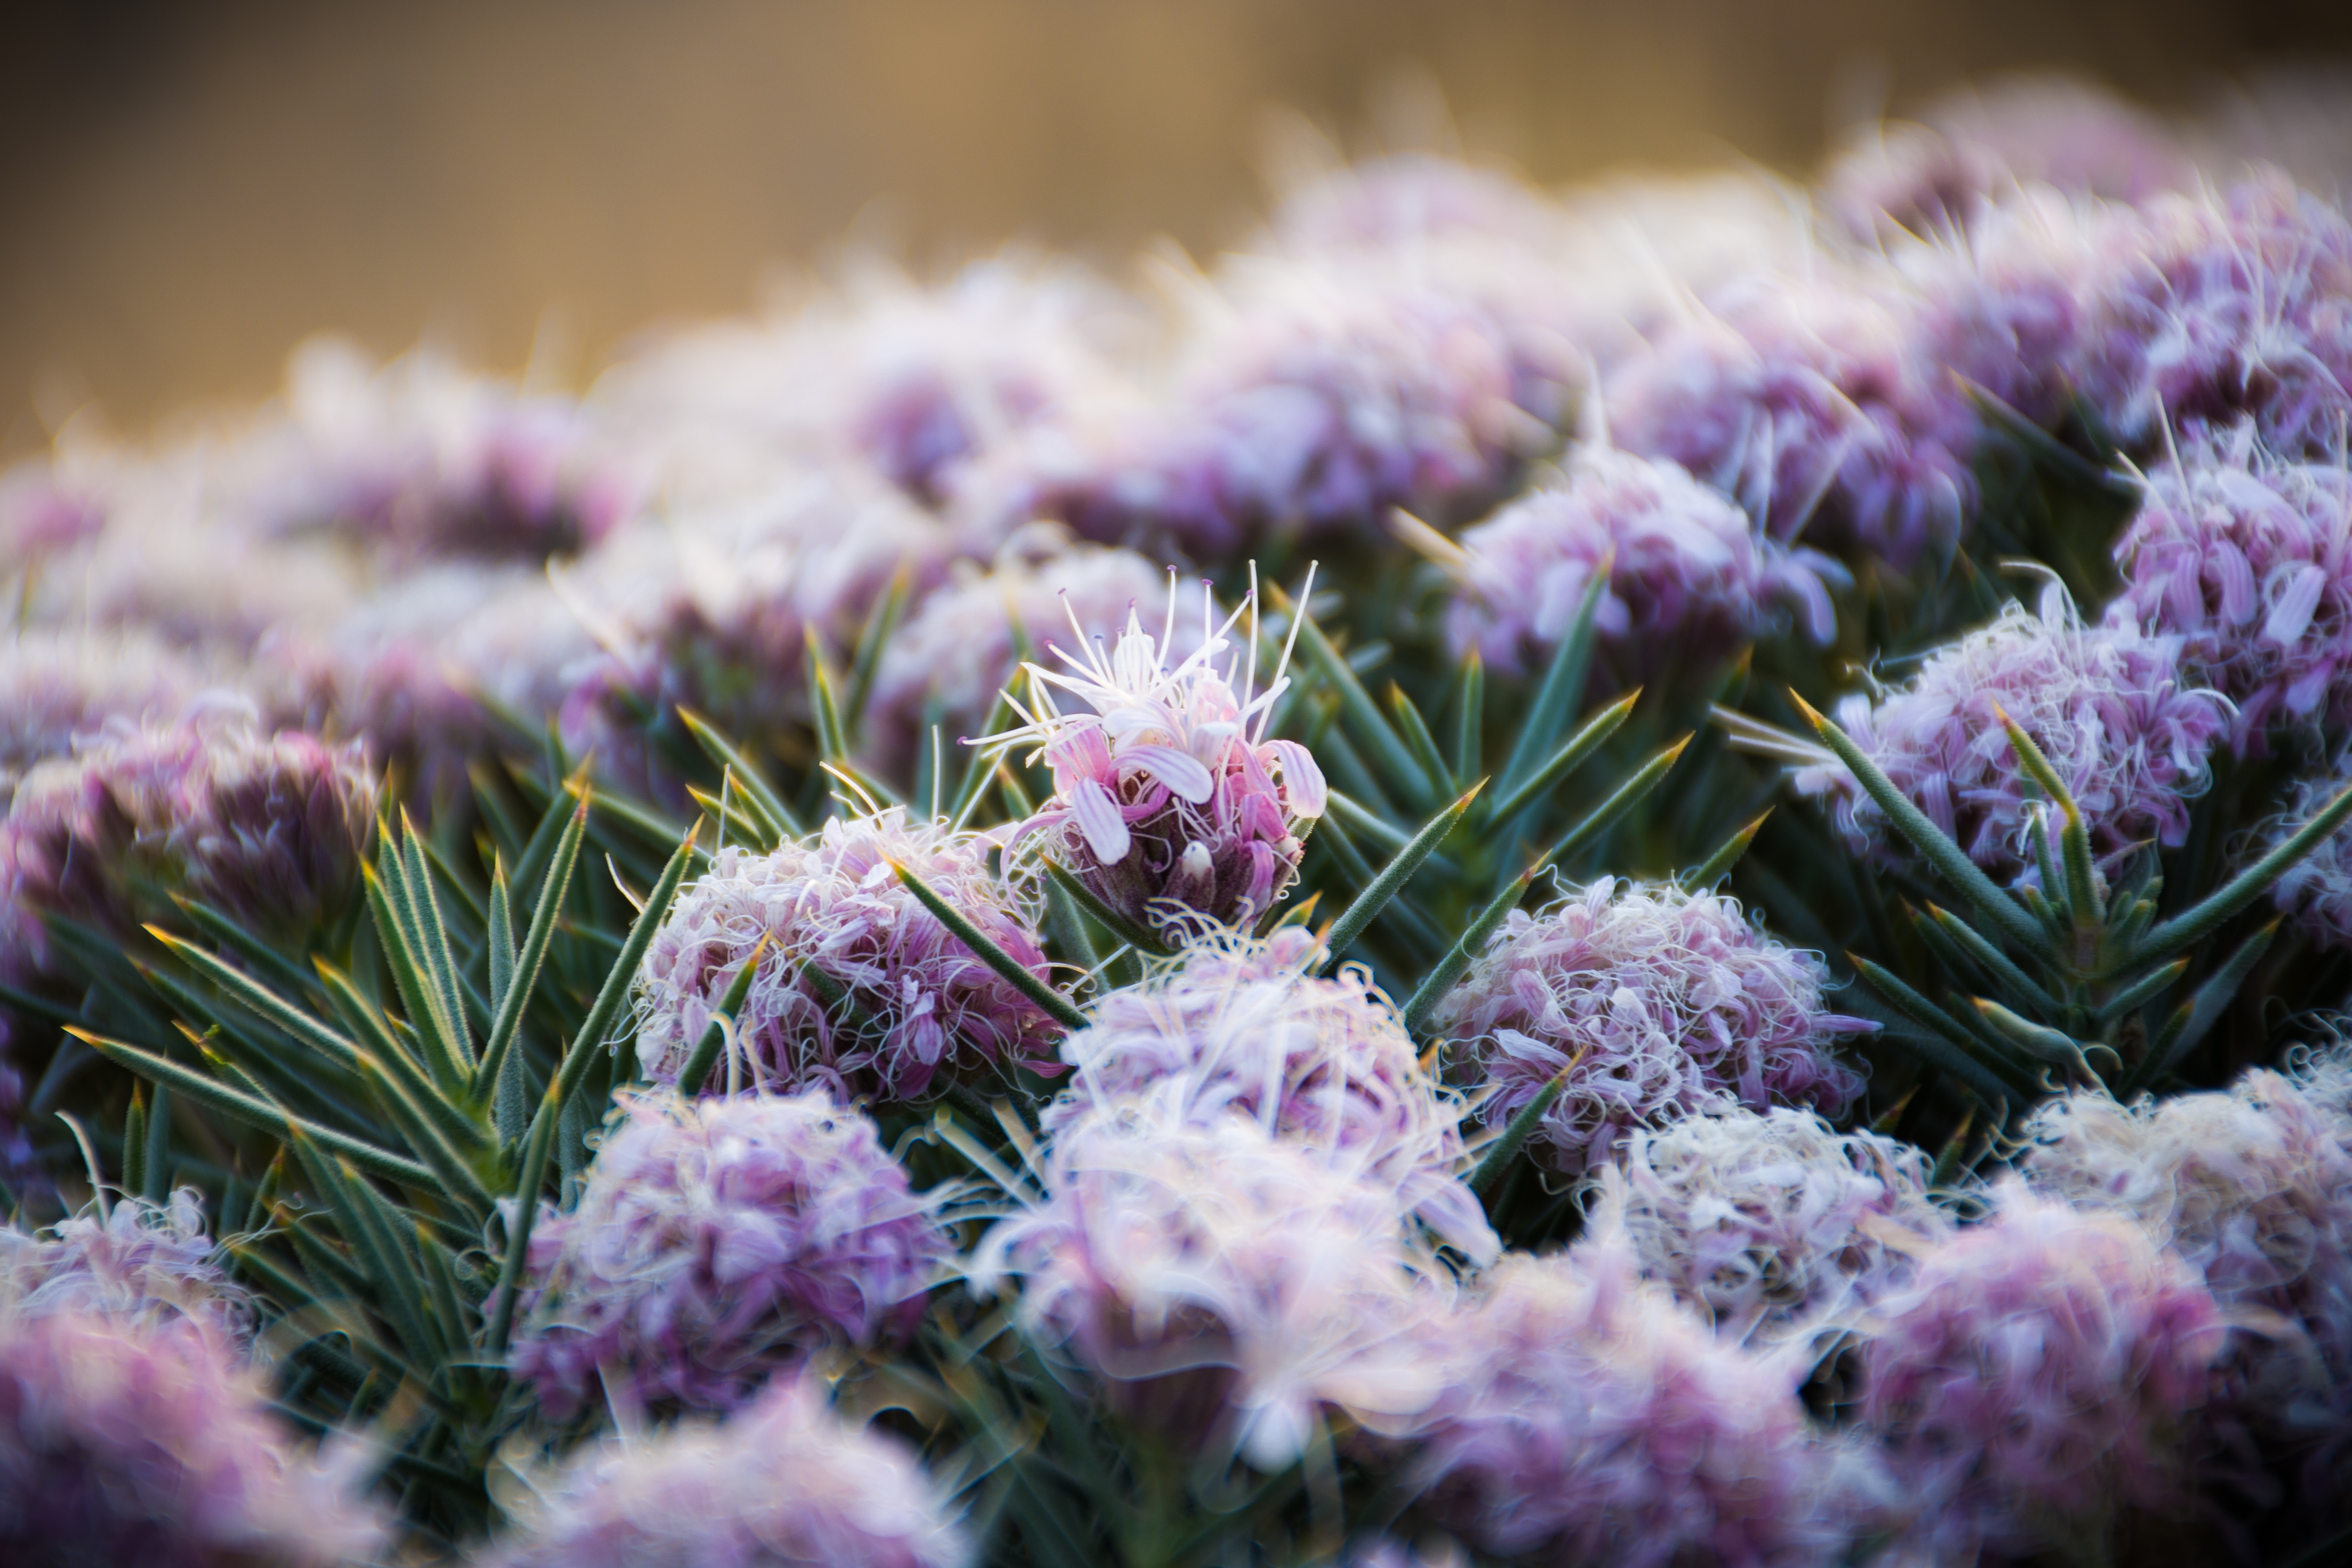
nature, grass, blossom, plant, flower, botany, flora, lavender, wildflower, floristry, macro photography, flowering plant, land plant, english lavender